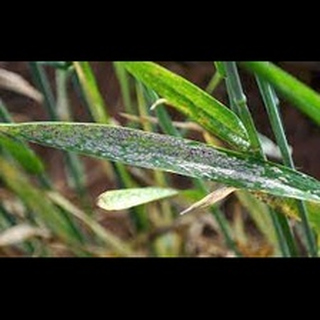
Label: wheat_mildew